Jan Yager

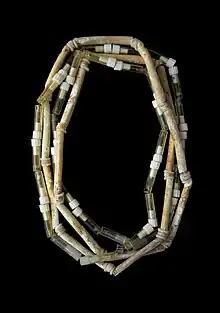
"Crack Vial Neck Strand", 1990, by Jan Yager with Prehistoric Bone Neck Strand

In 1990 Yager gave herself a sabbatical. She took time off to study and rethink her approach, asking herself the question, "What makes art authentic?" She spent the next two years studying the history, philosophy, and practices of jewelry making, thinking about the ways in which an artwork is connected to the history of art, as well as the time and place in which it is made.